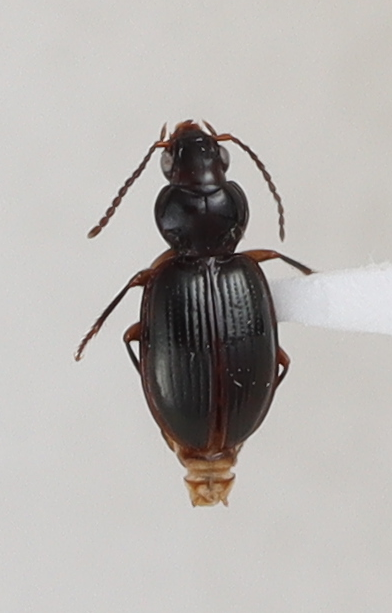
Scientific name: Mecyclothorax konanus
Plot: 14
Trap: S
Collected: 20200804